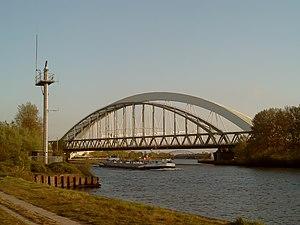
Le canal d'Amsterdam au Rhin est un important canal néerlandais entre l'IJ à Amsterdam et le Waal à Tiel, qui relie le port d'Amsterdam à la région allemande de la Ruhr.
Utrecht est une commune et ville néerlandaise, chef-lieu de la province d’Utrecht. Avec 352 795 habitants au 1ᵉʳ janvier 2019, elle est la quatrième ville des Pays-Bas. Son agglomération fait partie de la conurbation de la Randstad. Située au centre du pays, la ville est jeune et dynamique — elle connaît un fort étalement urbain à l'ouest — et aujourd’hui connue pour sa cathédrale et son université.